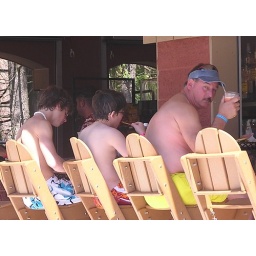
The boys getting a snack at the bar by the wave pool.